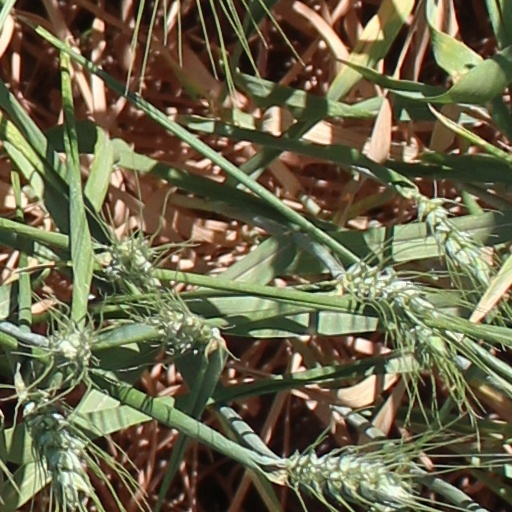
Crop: wheat